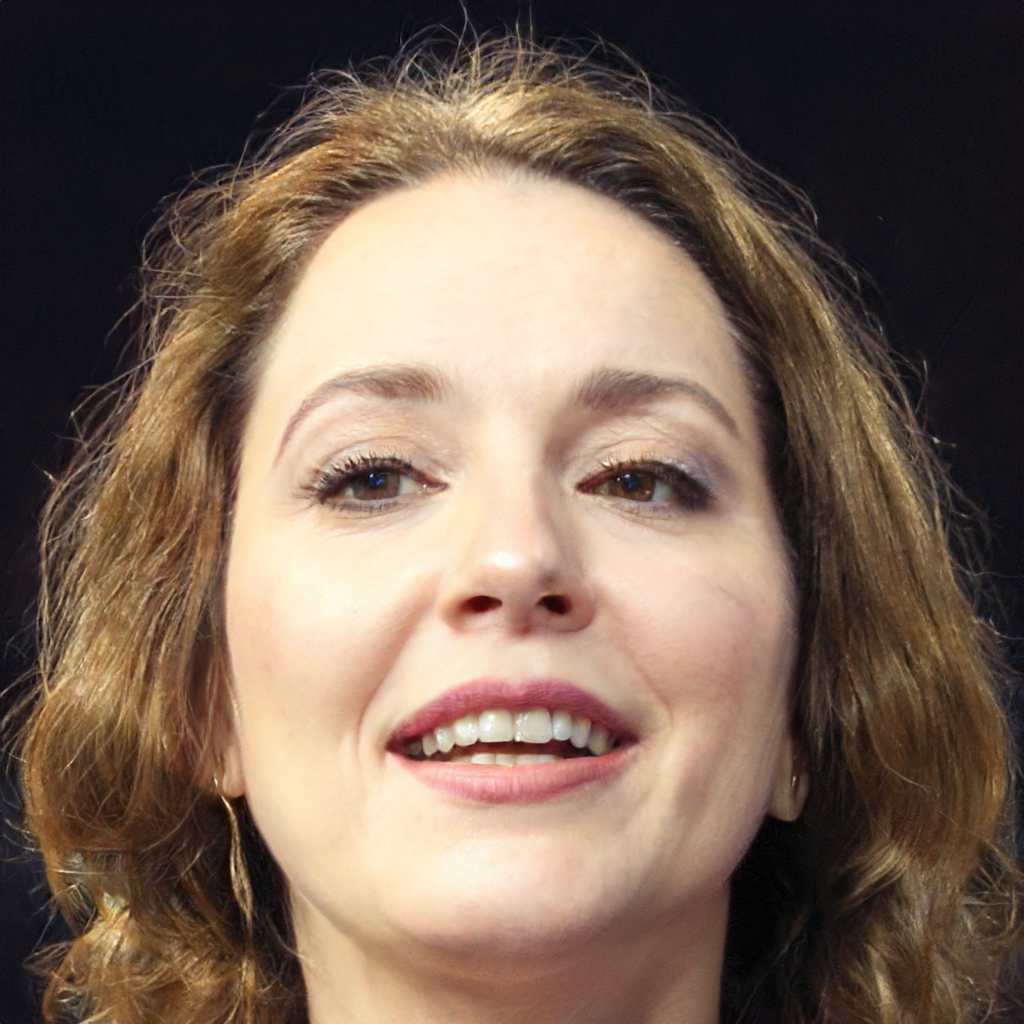
Gender: Female